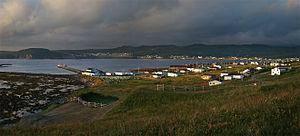
Rocky Harbour, Baie Bonne, Ouest de Terre-Neuve, Canada. Au coucher du soleil.
Rocky Harbour est une municipalité de l'ouest de Terre-Neuve située sur les rives de la Bonne Baie. La municipalité est située au centre du parc national du Gros-Morne.
Le parc national du Gros-Morne est un parc canadien, situé sur la côte occidentale de l'île de Terre-Neuve, dans la province de Terre-Neuve-et-Labrador à environ 700 km à l'ouest de Saint-Jean. Il est nommé d'après le Gros Morne, le second plus haut sommet de l'île.